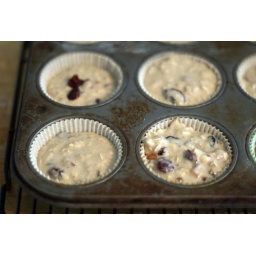
fruit + nut muffins ready to go in the oven